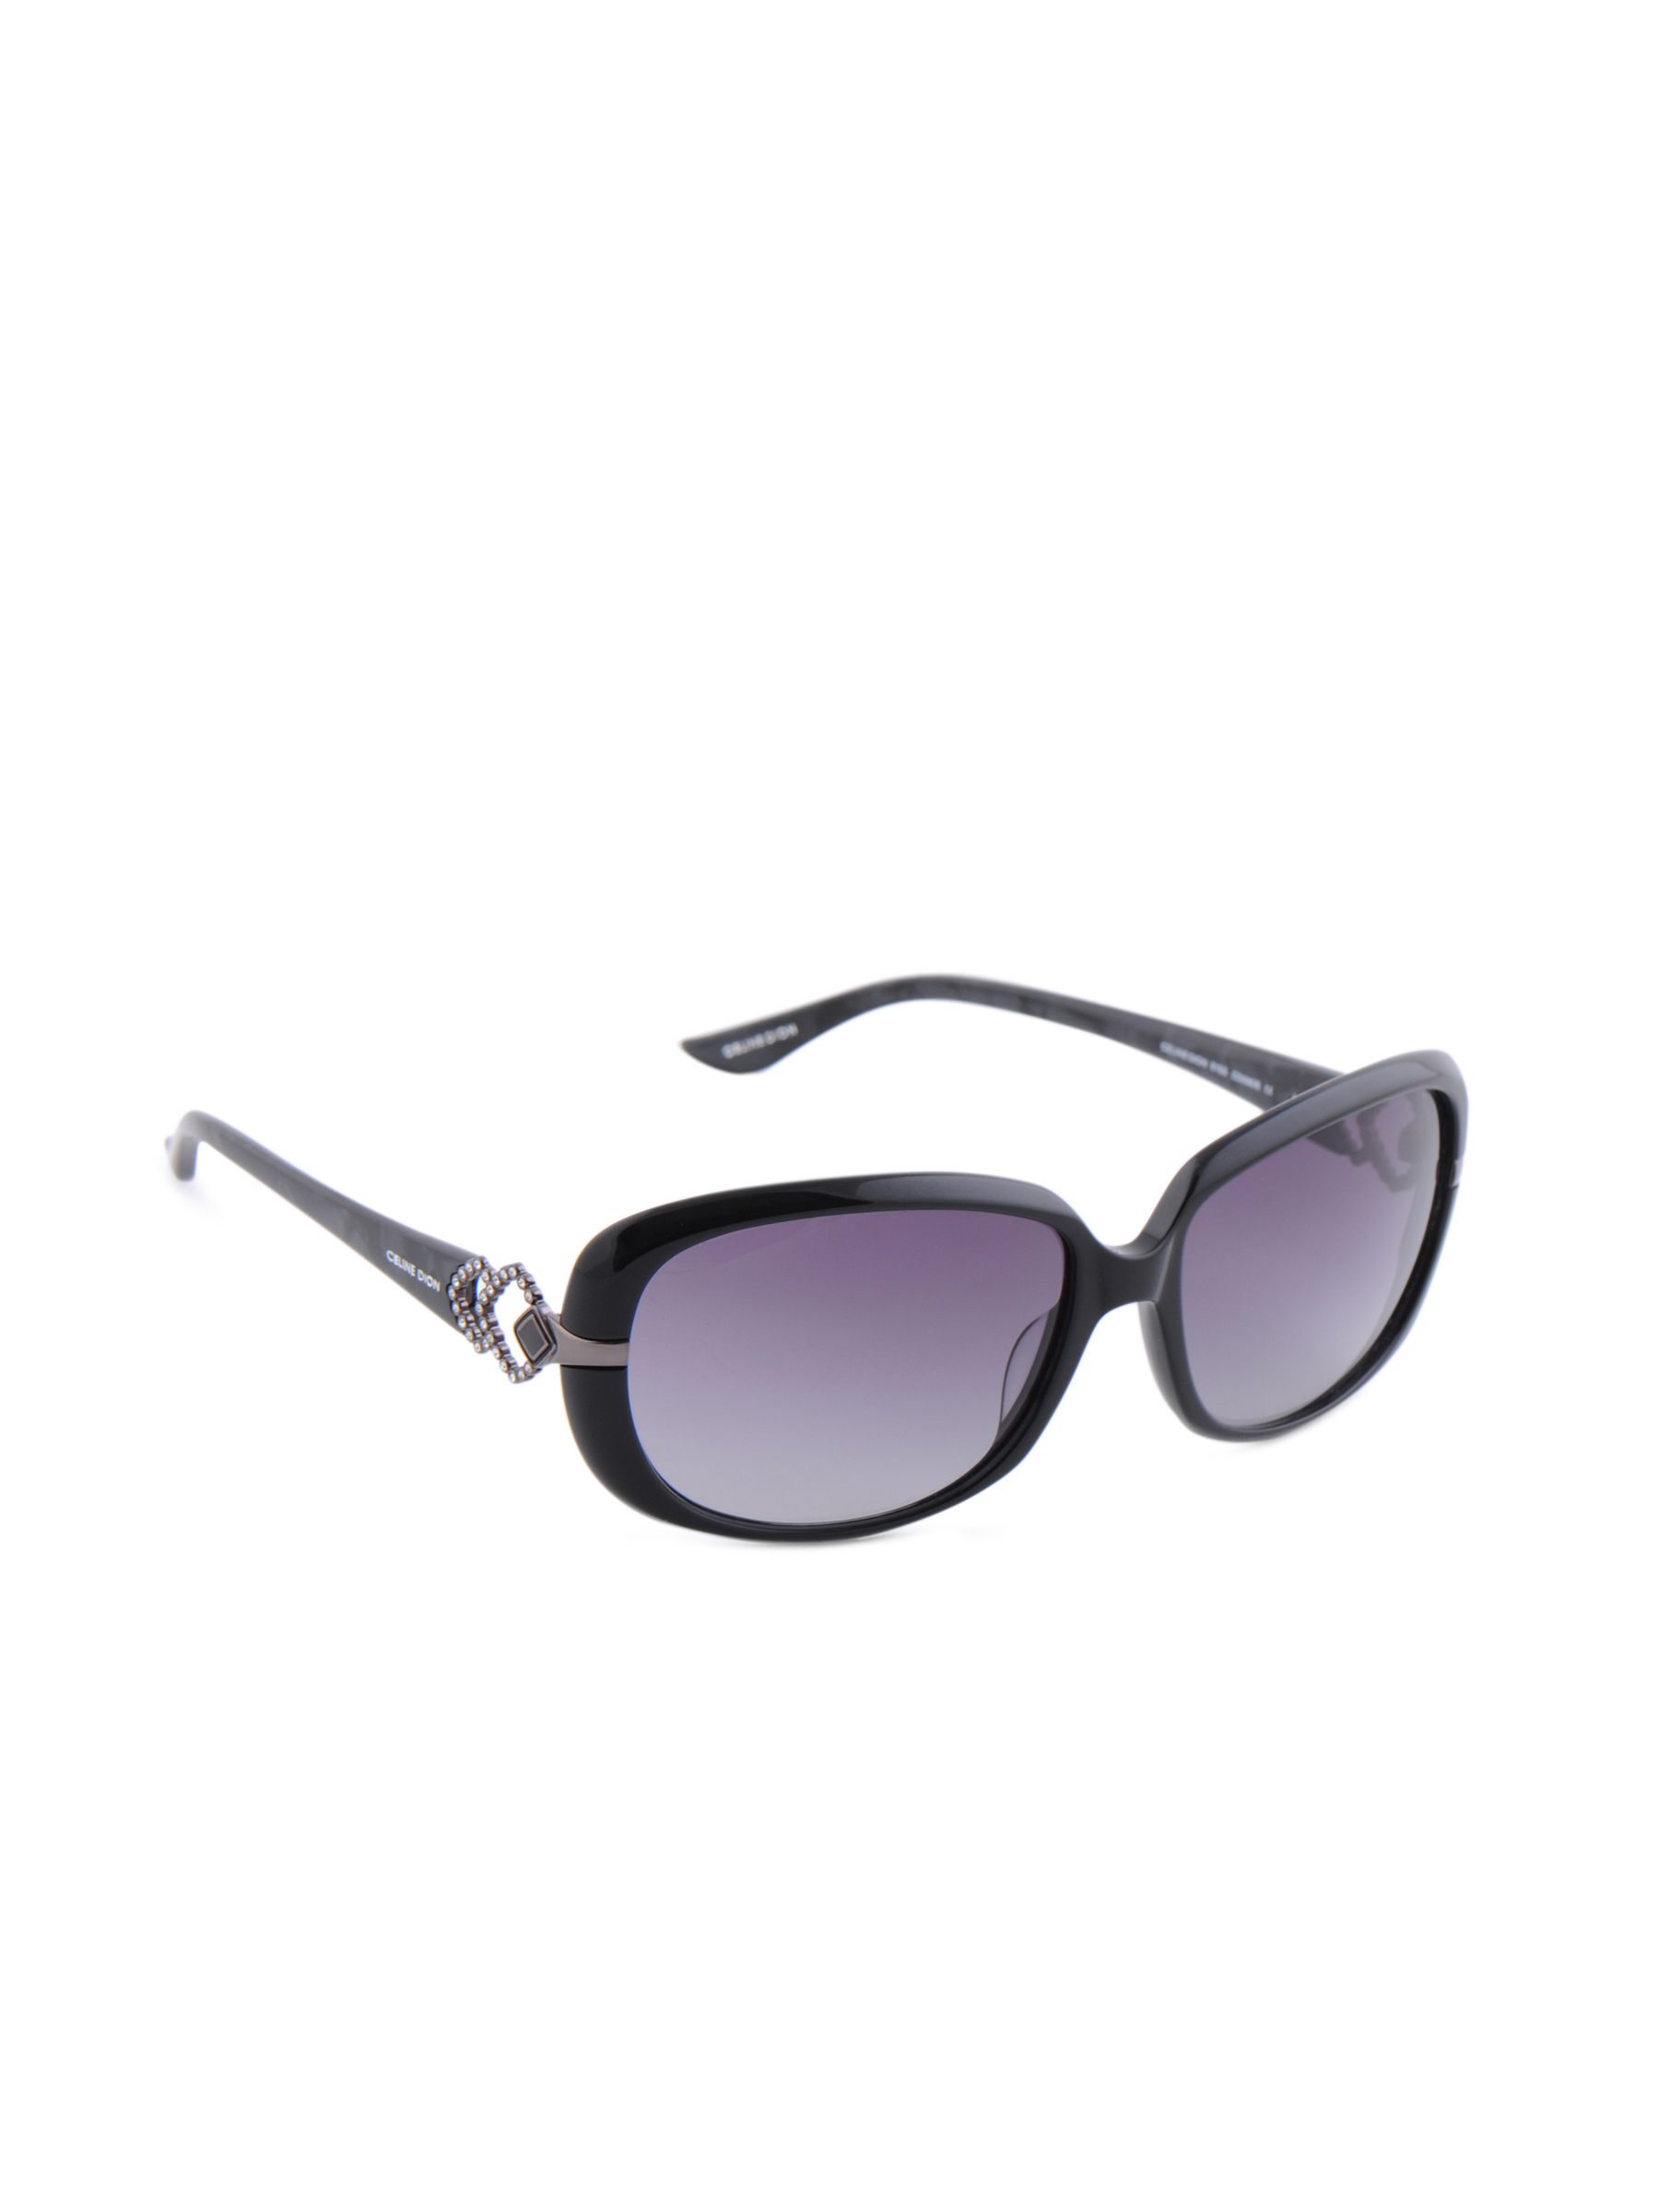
Celine Dion Women Black Frame Sunglasses
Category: Accessories / Eyewear / Sunglasses
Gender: Women
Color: Black
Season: Winter 2016
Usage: Casual